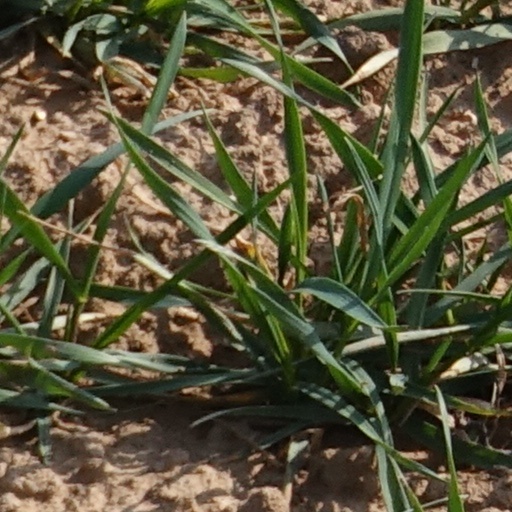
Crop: wheat